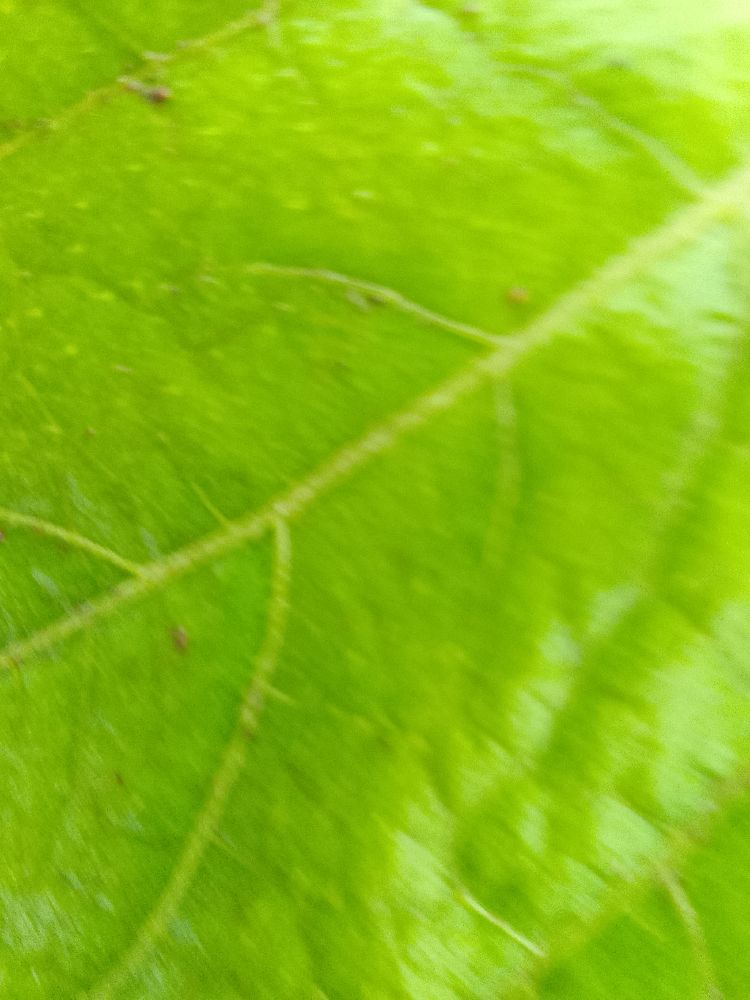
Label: healthy